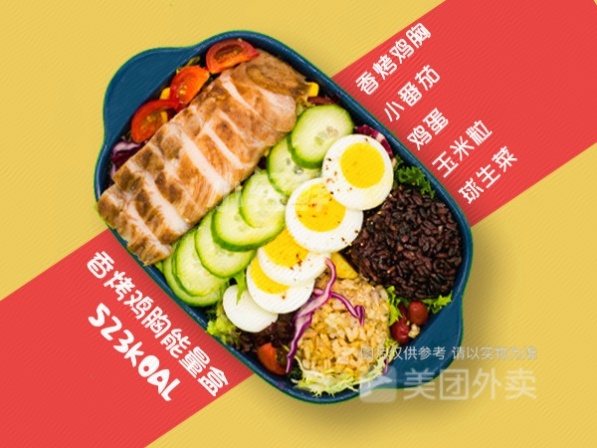
Label: chicken_breast